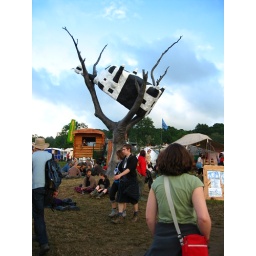
A square cow in a tree in the Greenfields.